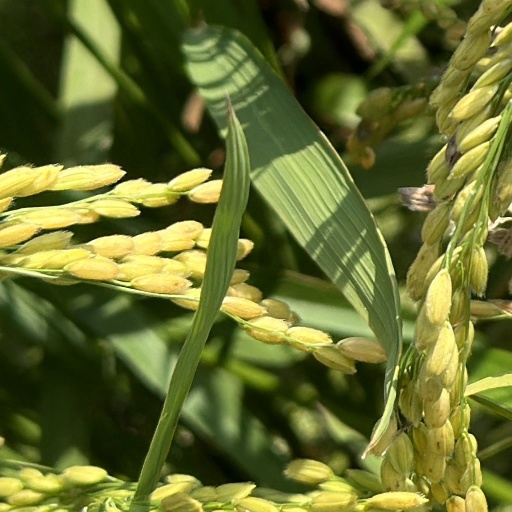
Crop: rice